Landestheater Detmold

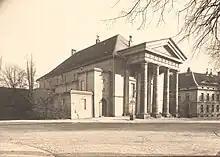
The court theatre c. 1910

In 1820 Leopold II, Prince of Lippe, with the support of his mother Princess Pauline, decided to have a court theatre built in Detmold. He commissioned the architect . The groundbreaking ceremony took place on 18 April 1825.